Lars von Haartman

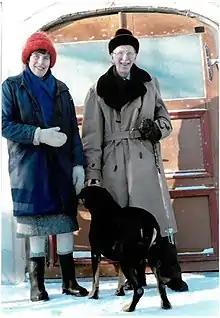
Brita and Lars von Haartman, 1987

Baron Lars Arvid Axel von Haartman (24 March 1919 – 28 October 1998) was a Finnish ornithologist, artist, poet and writer who came from a noble family of Swedish descent. He was best known for examining the population dynamics of birds through a long-term study of the pied flycatcher. He served as a professor of zoology at the University of Helsinki from 1968 to 1984.